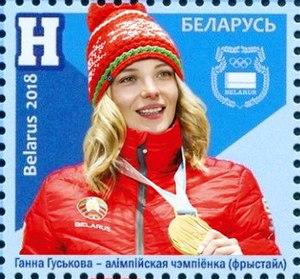
Hanna Huskova, née le 28 août 1992 à Minsk, est une skieuse acrobatique biélorusse spécialisée dans les épreuves de saut acrobatique. En 2018, Hanna devient championne olympique à Pyeongchang.